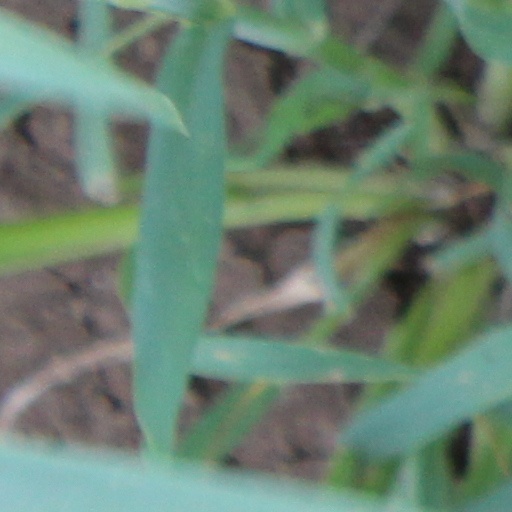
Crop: wheat